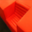
Label: couch